Thomson Road–Air Line Railroad Bridge

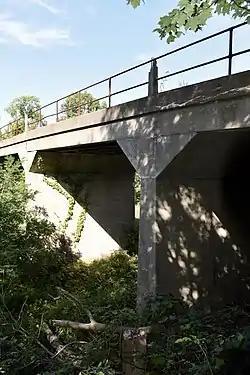

The Thomson Road–Air Line Railroad Bridge, also known as just the Thomson Road Bridge, is a bridge located on Thomson Road over the abandoned Michigan Air Line Railroad right-of-way in Howard Township, Michigan. It was listed on the National Register of Historic Places in 1999. It is one of the oldest examples of a concrete T-beam bridge in Michigan, and has a rare brick deck.